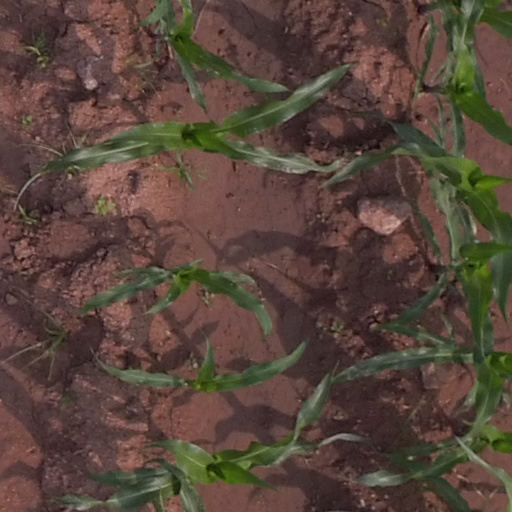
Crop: maize; corn